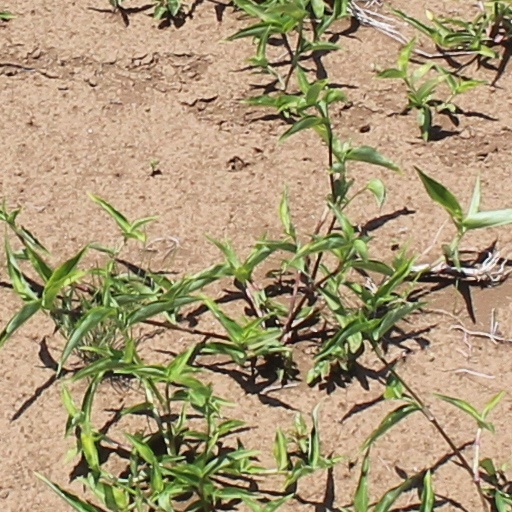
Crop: wheat